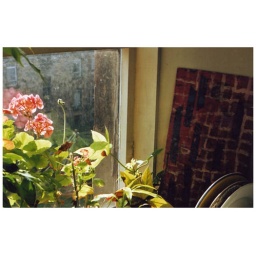
flowers in a window in glasgow, summer 2004